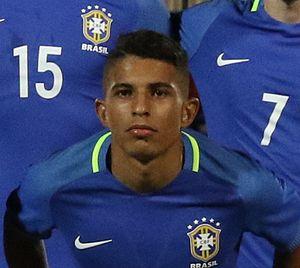
Domilson Cordeiro dos Santos, dit Dodô, né le 17 novembre 1998 à Taubaté, est un footballeur brésilien, qui évolue au poste de défenseur au sein du club ukrainien du Chakhtar Donetsk.